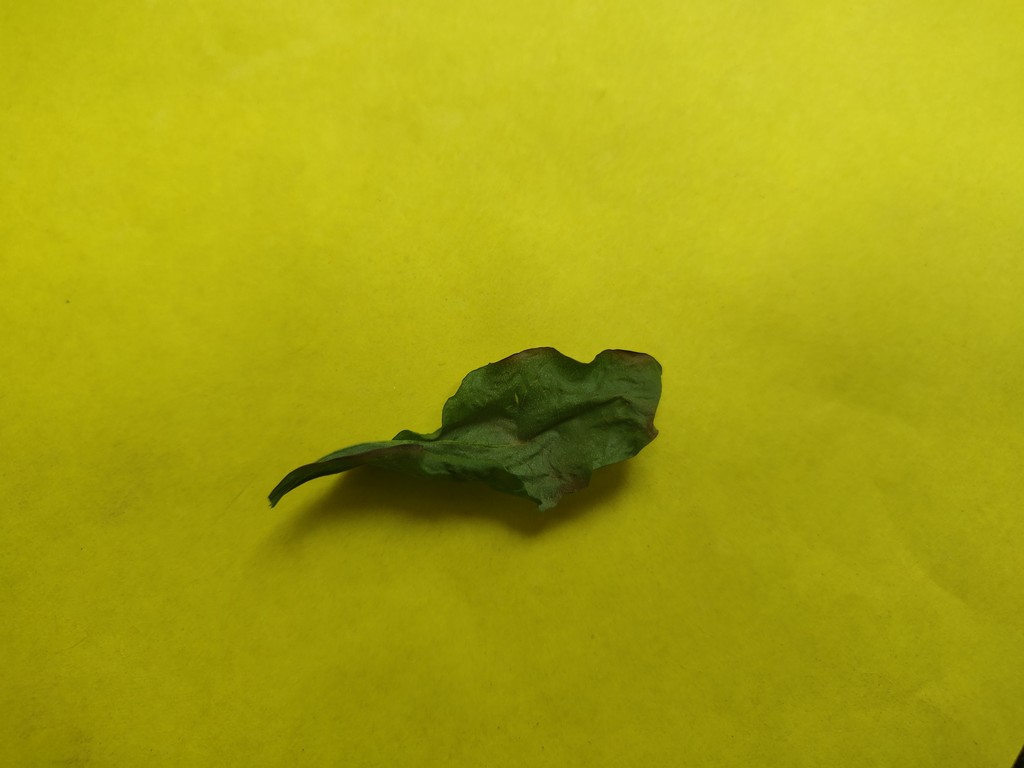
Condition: Dried
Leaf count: single
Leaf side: unknown